Mankato, Minnesota

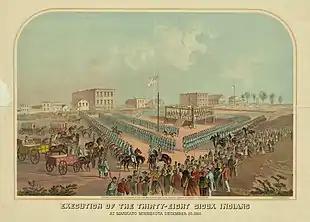
The mass execution of the 38 Sioux (Dakota) at Mankato, Minnesota, 1862

On December 26, 1862, United States Volunteers of the State of Minnesota carried out the largest mass execution in U.S. history at Mankato after the Dakota War of 1862. Companies of the 7th, 8th, 9th, 10th Minnesota Infantry Regiments, and Minnesota Cavalry oversaw the hanging of 38 men: 35 Santee Sioux and 3 biracial French/native American, for their involvement in the war crimes committed during the uprising. A USV military tribunal reviewed nearly 500 cases, of which 303 received a death sentence, but President Abraham Lincoln requested the court files. He reviewed them, placing the rape cases at the top, and pardoning 265. Episcopal Bishop Henry Benjamin Whipple urged leniency to which Lincoln responded that he had to take a balanced approach. His position and dismissals were unpopular in Minnesota. To commemorate the 50th anniversary of the event a large granite marker was erected that stood at the site until 1971, when the city took it down. Today, a different monument marks the execution site. Across the street are two monuments to the Native Americans in what it called Reconciliation Park. The Blue Earth County Library, Main street and Reconciliation Park cover the immediate vicinity of the execution site.